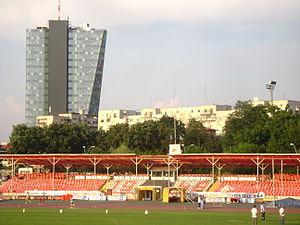
Le Stadionul Dinamo est un stade situé à Bucarest, en Roumanie.